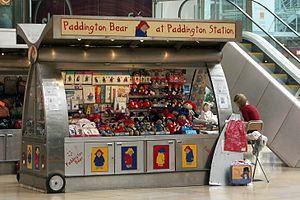
L'Ours Paddington est un ours de fiction créé par l'écrivain britannique Michael Bond dans une série de vingt-trois livres écrits de 1958 à 2012. L'auteur s'était inspiré d'un ours en peluche qu'il avait offert à sa femme pour Noël en 1956.